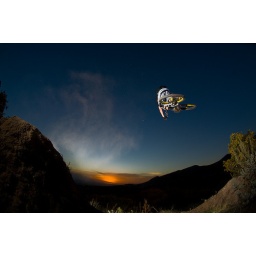
Chris Van Dine jumping on his mountain bike on the i-street jumps in Salt Lake City, Utah